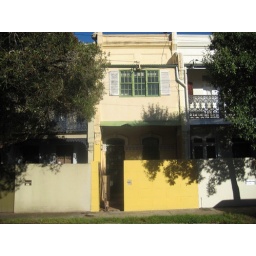
yellow house in neighborhood